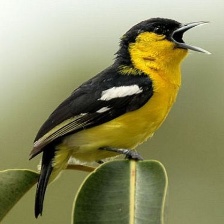
Species: COMMON IORA
Scientific name: AEGITHINA TIPHIA